Caroline de Crespigny

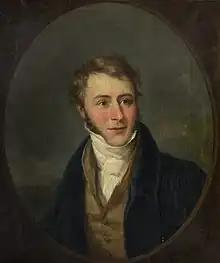
Portrait of her husband, the Rev. Heaton Champion de Crespigny, by Philip August Gaugain

Caroline Champion de Crespigny was born Caroline Bathurst at Durham in 1797 into a political and literary family. At the time of her birth her father Rt Rev Dr Henry Bathurst (1744–1837) was prebendary canon at Durham Cathedral, later becoming Bishop of Norwich. Her uncle, Allen Bathurst, 1st Earl Bathurst (1684- 1775) was a Government minister and literary patron and friend of, amongst others, Laurence Sterne and William Congreve Her mother was Grace Coote, a sister of Sir Eyre Coote, a military governor of the Colony of Jamaica. One of her siblings Benjamin Bathurst gained notoriety during the Napoleonic Wars by his sudden, unexplained disappearance.